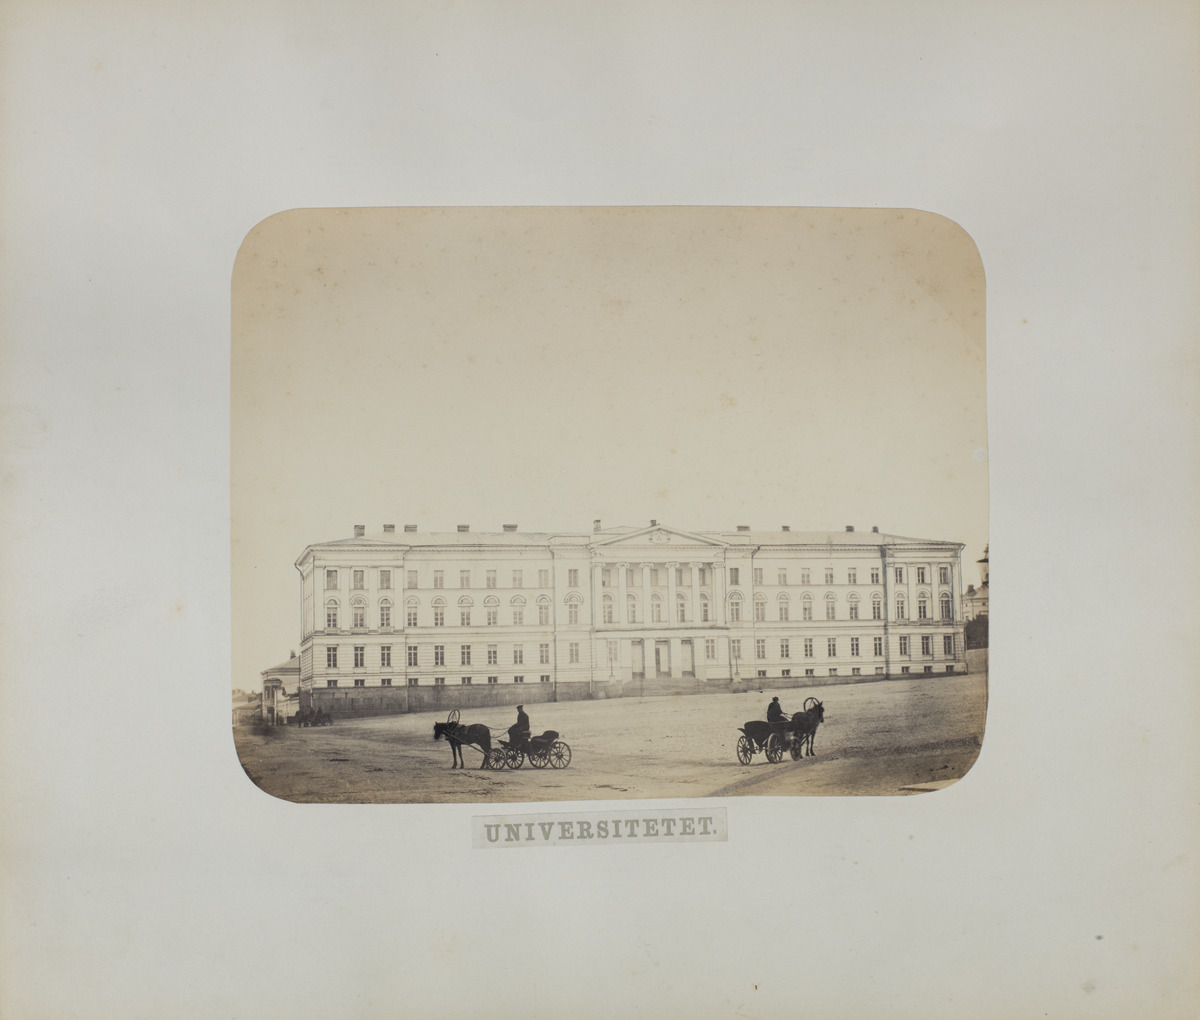
Aleksanterin yliopisto (Helsingin yliopisto) Senaatintorin länsireunalla, rakennuksessa alkuperäiset ikkunat
sisällön kuvaus: Aleksanterin yliopisto (Helsingin yliopisto) Senaatintorin länsireunalla, rakennuksessa alkuperäiset ikkunat. Kuvan etualalla vuokra-ajureita. mustavalkoinen
Kuvaaja: Hårdh, C.A., valokuvaaja
Ajankohta: kuvausaika 1860-1869
Paikka: Suomi, Uusimaa, Helsinki, Kluuvi Helsinki, Unioninkatu 34
Aiheet: Helsingin yliopisto, aukiot, torit, liikenne, henkilöliikenne, hevosajoneuvot, hevoset, julkiset rakennukset, empire, korkeakoulut, yliopistot, arkkitehtuuri, tiilirakennukset